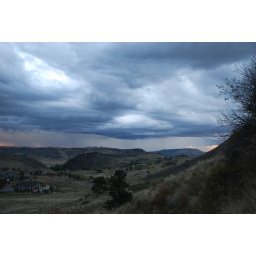
The clouds had so much texture in them. Again, they seem to mirror the ground beneath!